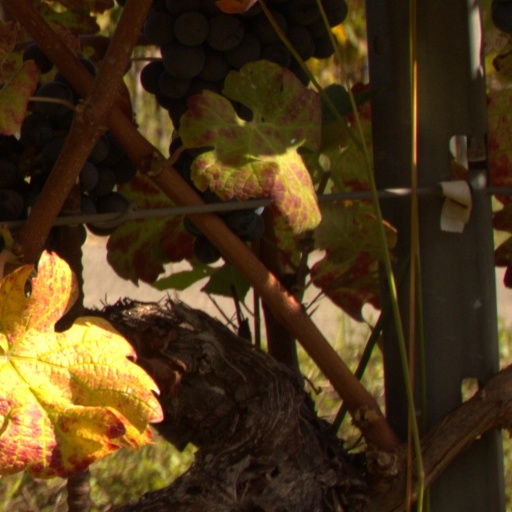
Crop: grape